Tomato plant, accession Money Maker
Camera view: horizontal (90 deg, fisheye); turntable rotation: 150 degrees
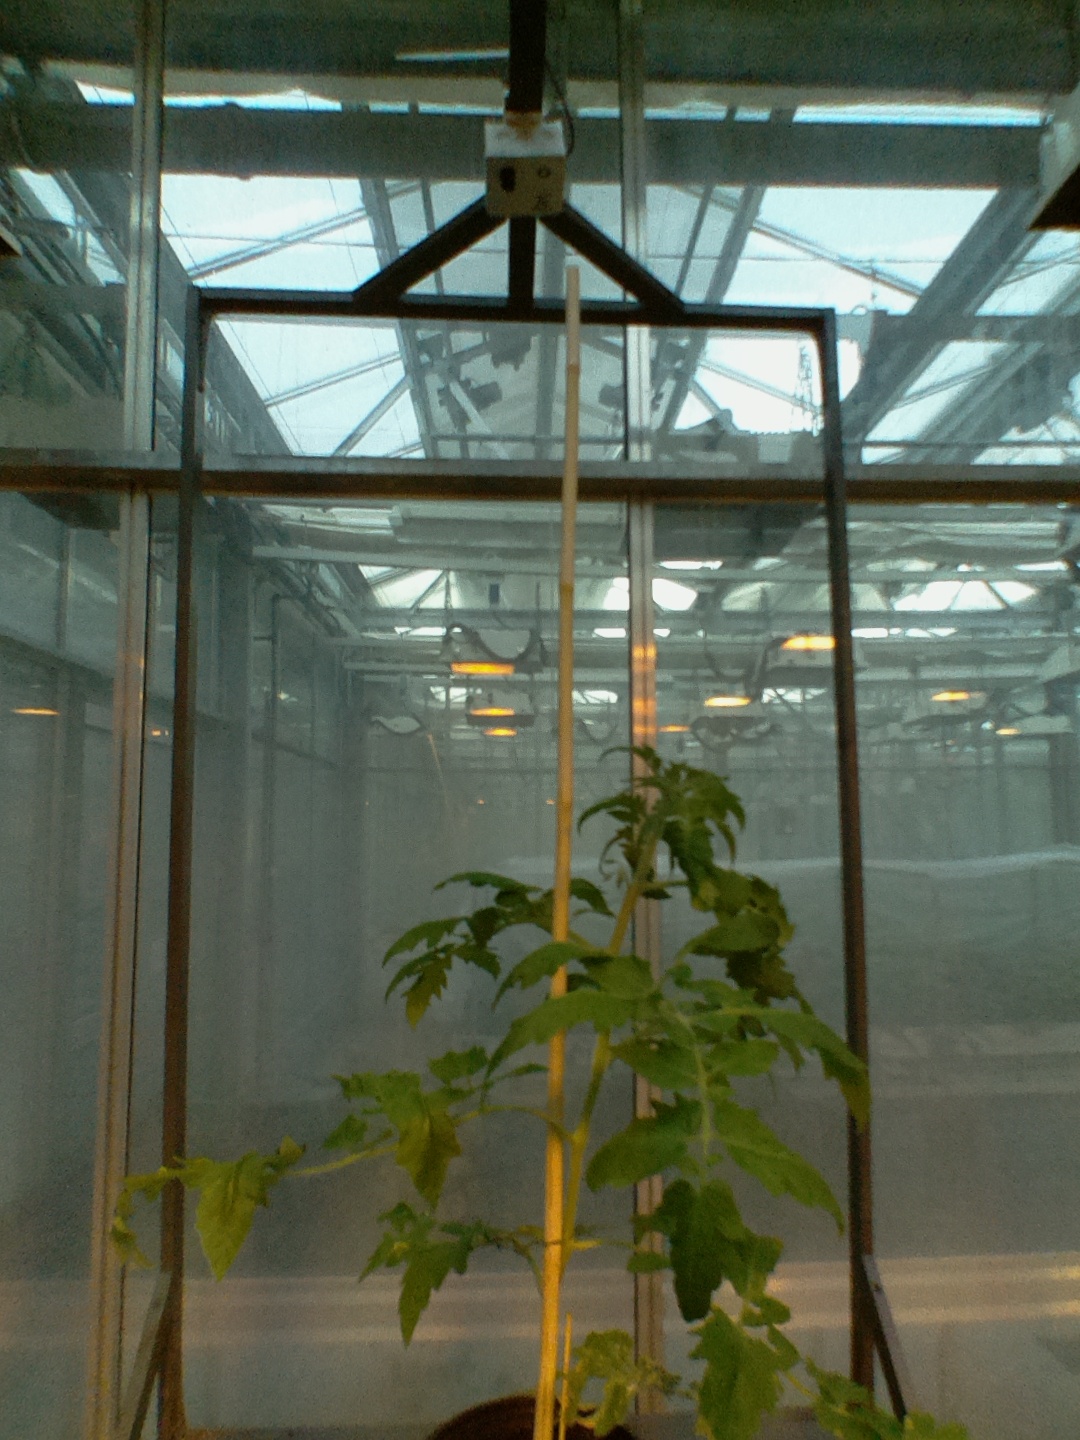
BBCH growth stage 60: First flowers open